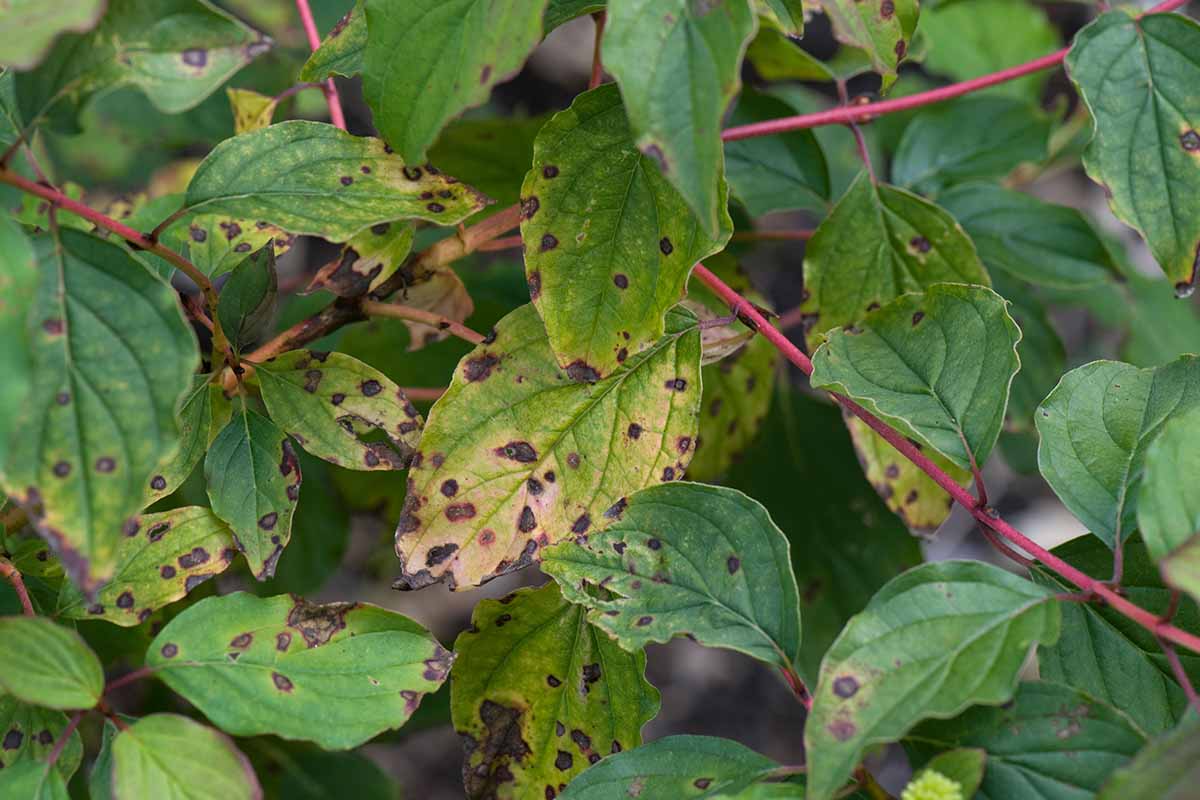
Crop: cherry
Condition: spot